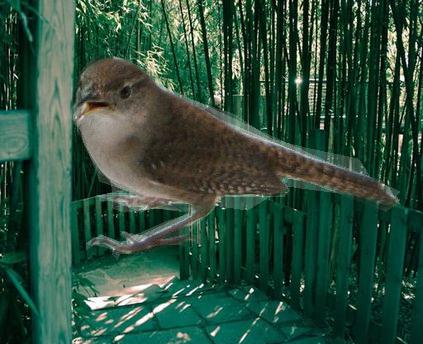
Bird species: Bewick_Wren
Bird type: landbird
Background: land